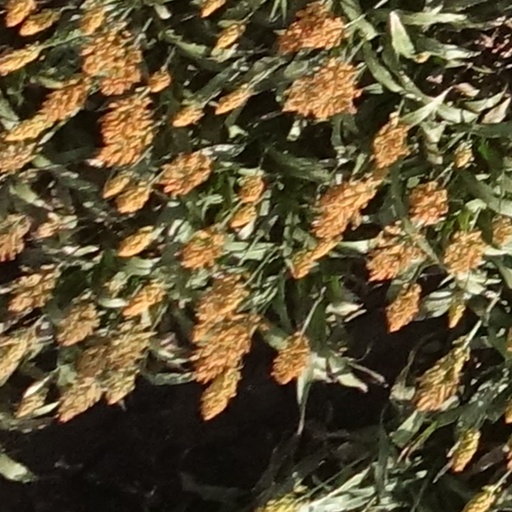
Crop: sorghum